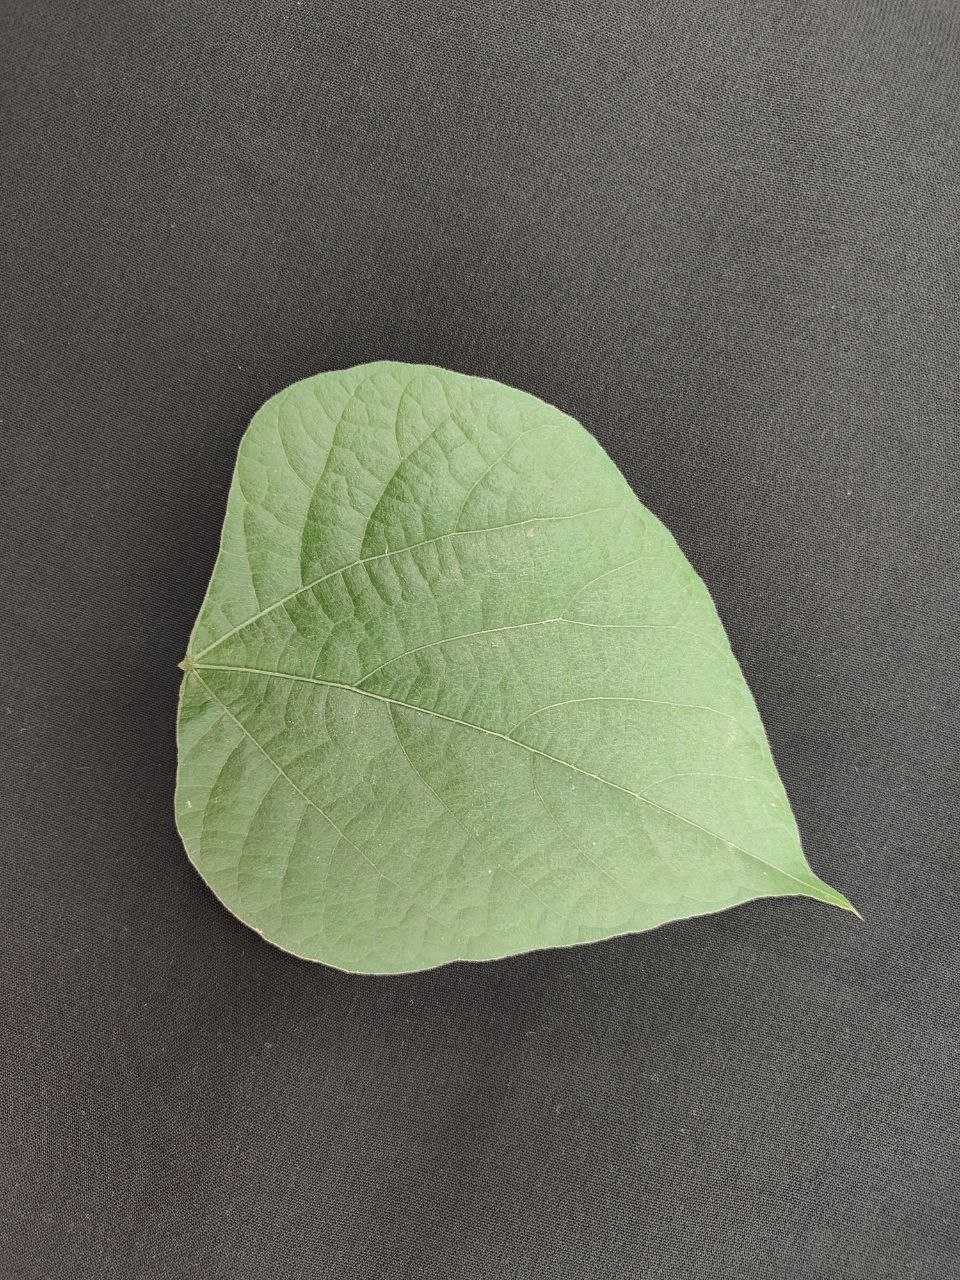
Crop: bean
Leaf condition: Fresh Leaf